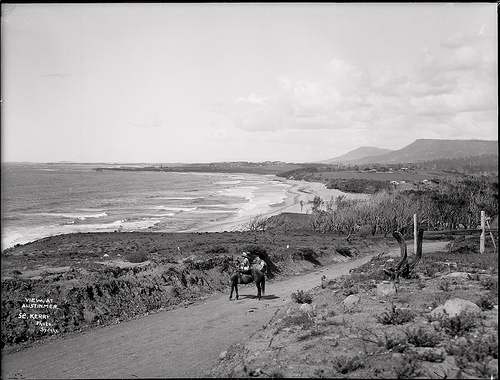
Person on a horse over looking the ocean.
A man on a horse looks out to the sea in this vintage black and white photograph.
people hiking on trail close to the beach and the ocean
THERE IS PERSON RIDING A HORSEBACK ON THE ROAD
Two people walking up a sloped road parallel to the beach.